Angus McLaren

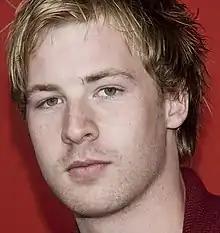
McLaren in 2009

He appeared in a number of school and amateur productions for the Leongatha Lyric Theatre. He made his professional debut when he was 12 years old with a recurring role on the ABC series "Something in the Air". Further TV credits followed, including the children's series "Worst Best Friends", "The Saddle Club" and "Fergus McPhail", along with guest roles on "Blue Heelers", "Comedy Inc." and a recurring role on "Neighbours".